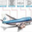
Label: airplane